Galactic Pinball

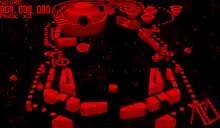
Gameplay image of "Galactic Pinball". The game is designed with red and black visuals.

"Galactic Pinball" is set in the Milky Way galaxy, and tells the story of the discovery of a new, strange world. At the title screen, players can choose from four pinball tables: Cosmic, Colony, UFO, and Alien. Players can choose to look at the top scores. The Cosmic table features a cameo from "Metroid" where players control protagonist Samus Aran's ship. Players are given five pucks, which players must keep going by using the flippers to hit it upward. The goal is to accumulate points and avoid allowing the puck to drop to the bottom of the table. The game begins with players shooting a puck into the table by holding the A button to launch it with a plunger. The longer the button is held, the harder the puck is launched. Players can also push a button to shake the in-game table, though if it is used too often, the flippers will be disabled and the puck will fall. There are various bonuses that players can experience during play. Some tables allow players to activate a "Bonus Roulette wheel", and some will allow them to get bonus points by collecting letters that spell the table's name. Bonus points will be awarded when a puck drops out of play, which varies depending on how long a puck was in play. Each table features a bonus puck to find. Players can collect stars, and upon collecting enough of them, they will be able to choose to go to a Bonus Stage or collect bonus points instead.